Albanian Air Force

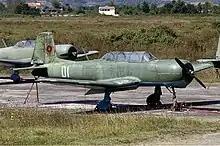
An Albanian air force PT-6

In 1914 the government of Albania ordered three "Lohner" Daimler aircraft from Austria to form an air force. As a result of the outbreak of World War I, the order was cancelled. Albania did not have the resources to start the development of a proper Air Force during the 1920s and 1930s. After the establishment of the Albanian Kingdom in 1928, King Zog formed the Royal Albanian Air Corps under the direction of the Royal Albanian Army.